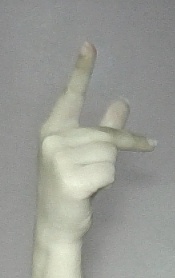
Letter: dha